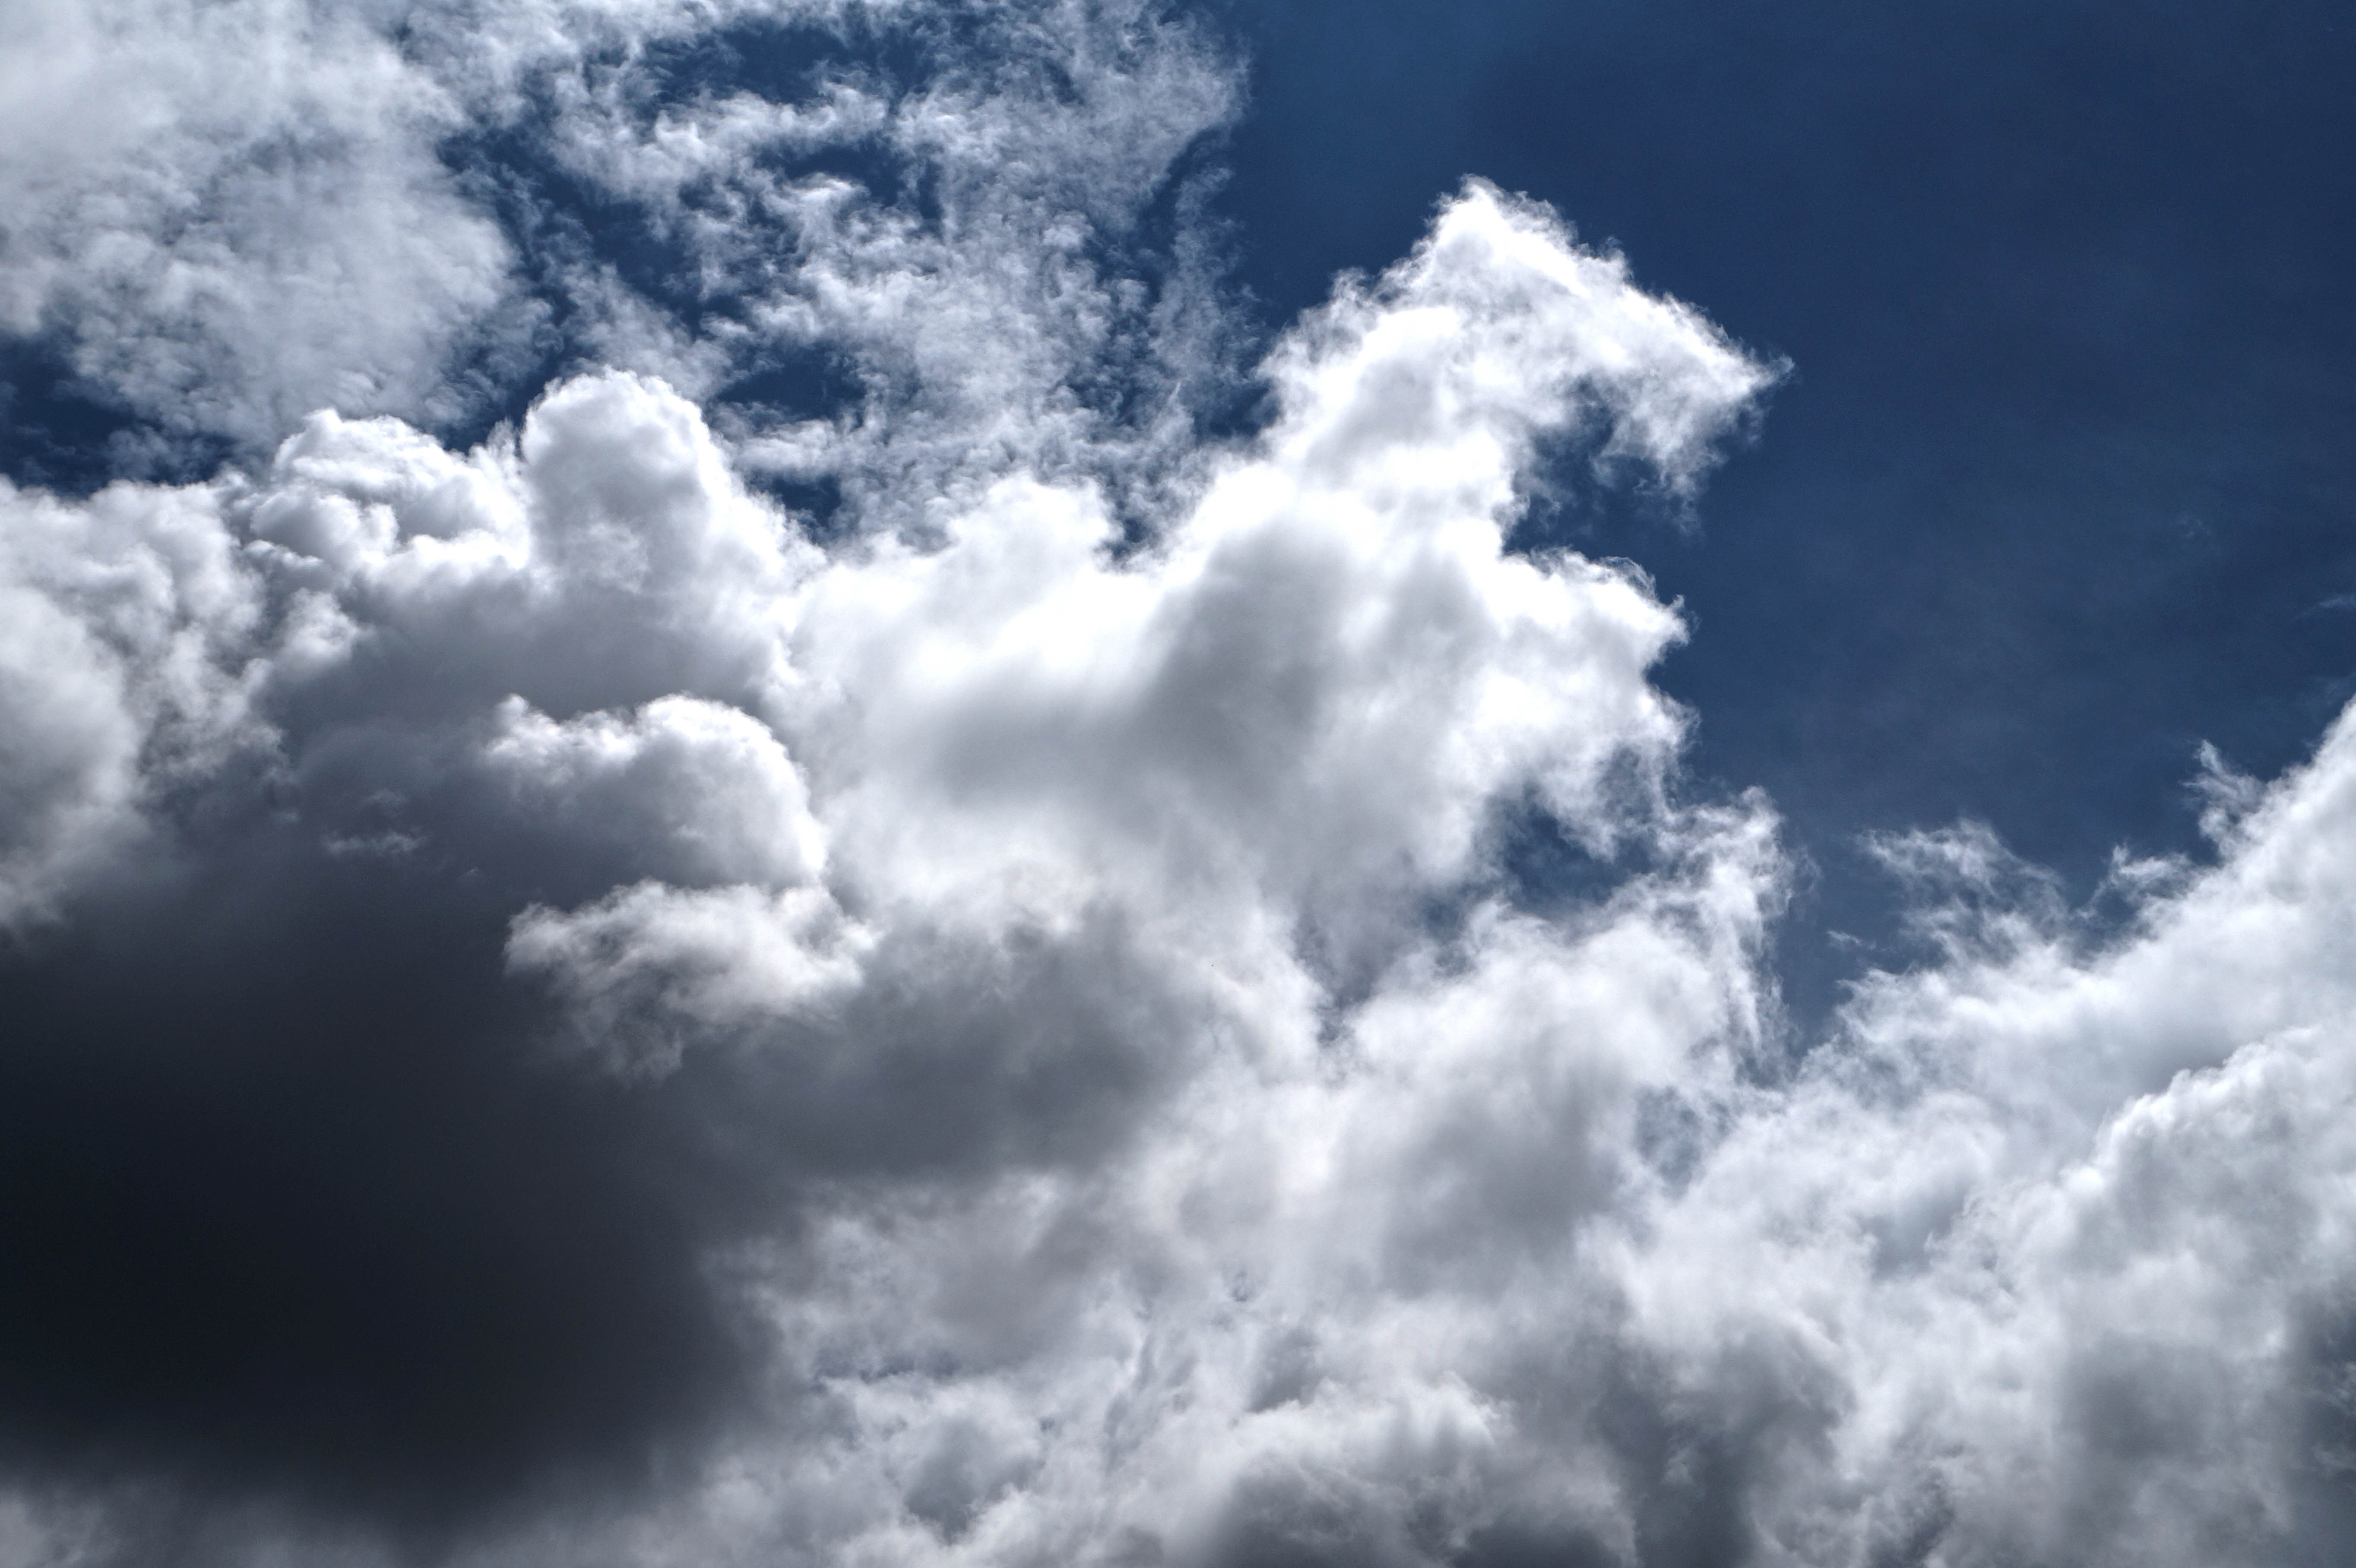
cloud, black and white, sky, sunlight, air, atmosphere, summer, daytime, weather, cumulus, monochrome, clouds, background, day, noon, meteorological phenomenon